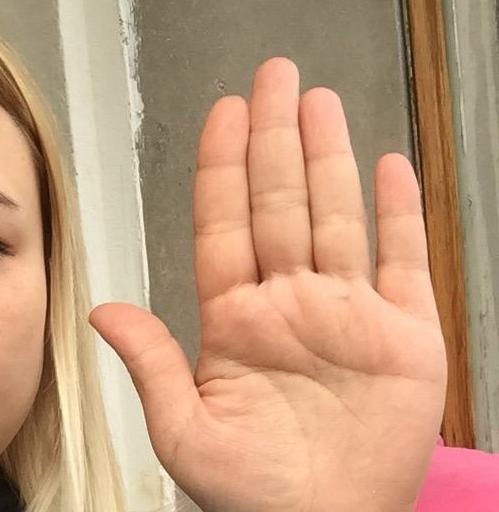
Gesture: stop